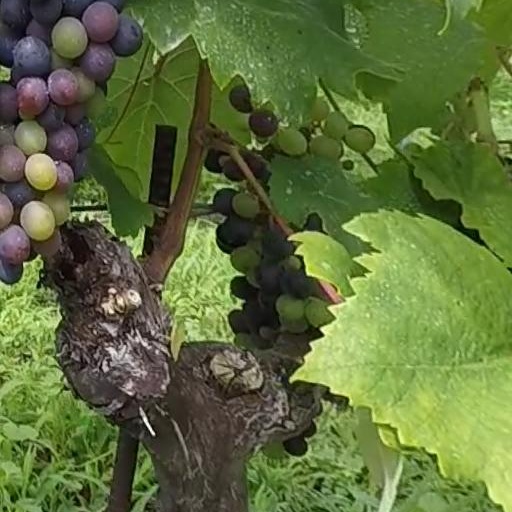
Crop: grape